Headscarf controversy in Turkey

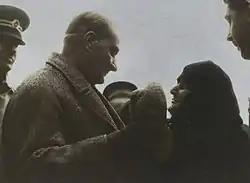
Atatürk and an old woman in "çarşaf"

The headscarf controversy in Turkey was a 20th and early 21st century controversy about women wearing Islamic headscarves. The Republic of Turkey had been a secular state since the constitutional amendment of 1937. Mustafa Kemal Atatürk introduced the secularization of the state in the Turkish Constitution of 1924, alongside his reforms. Over 90% of Turkey's population is Muslim, and 30-40% of women veil. The suppression of hijab/headscarves and other prominent religious symbols in government institutions and public schools, (similar to policies in France, Quebec and Mexico) led to heated controversy at times in Turkey. Specifically, it resulted in a clash between those favoring the secular principles of the state, such as the Turkish Armed Forces, and religious conservatives, including Islamists. In the early 21st century, the Justice and Development Party (AKP) and its leader Recep Tayyip Erdoğan reversed this, and worked to "raise a pious generation" in Turkey.